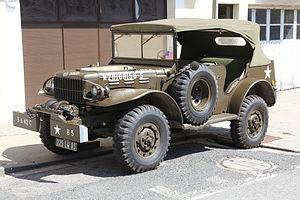
La gamme des Dodge WC est une série de camions militaires légers produite par la société Dodge durant la Seconde Guerre mondiale.